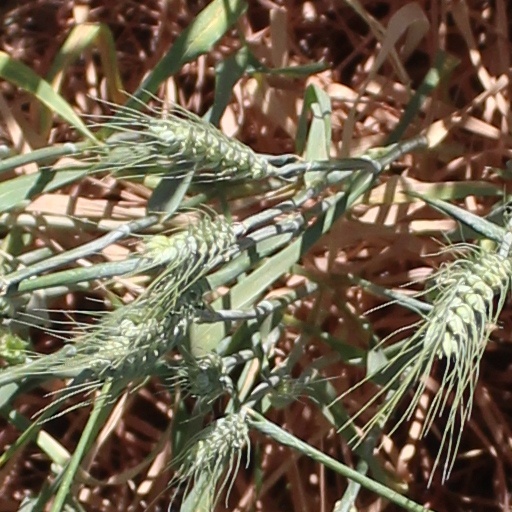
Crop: wheat